Hornsby–Akroyd oil engine

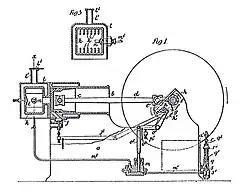
Diagram of early vaporizing oil engine

Herbert Akroyd Stuart's first prototype engines were built in 1886. In 1890, in collaboration with Charles Richard Binney, he filed Patent 7146 for Richard Hornsby & Sons of Grantham, Lincolnshire, England. The patent was entitled: "Improvements in Engines Operated by the Explosion of Mixtures of Combustible Vapour or Gas and Air".